Caterpillar 789

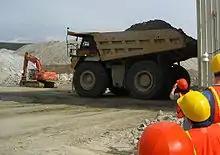
A Caterpillar 789 in an open pit mine.

The Caterpillar 789 dump truck is a model of haul trucks, typically used in open pit mining, manufactured by Caterpillar Inc.